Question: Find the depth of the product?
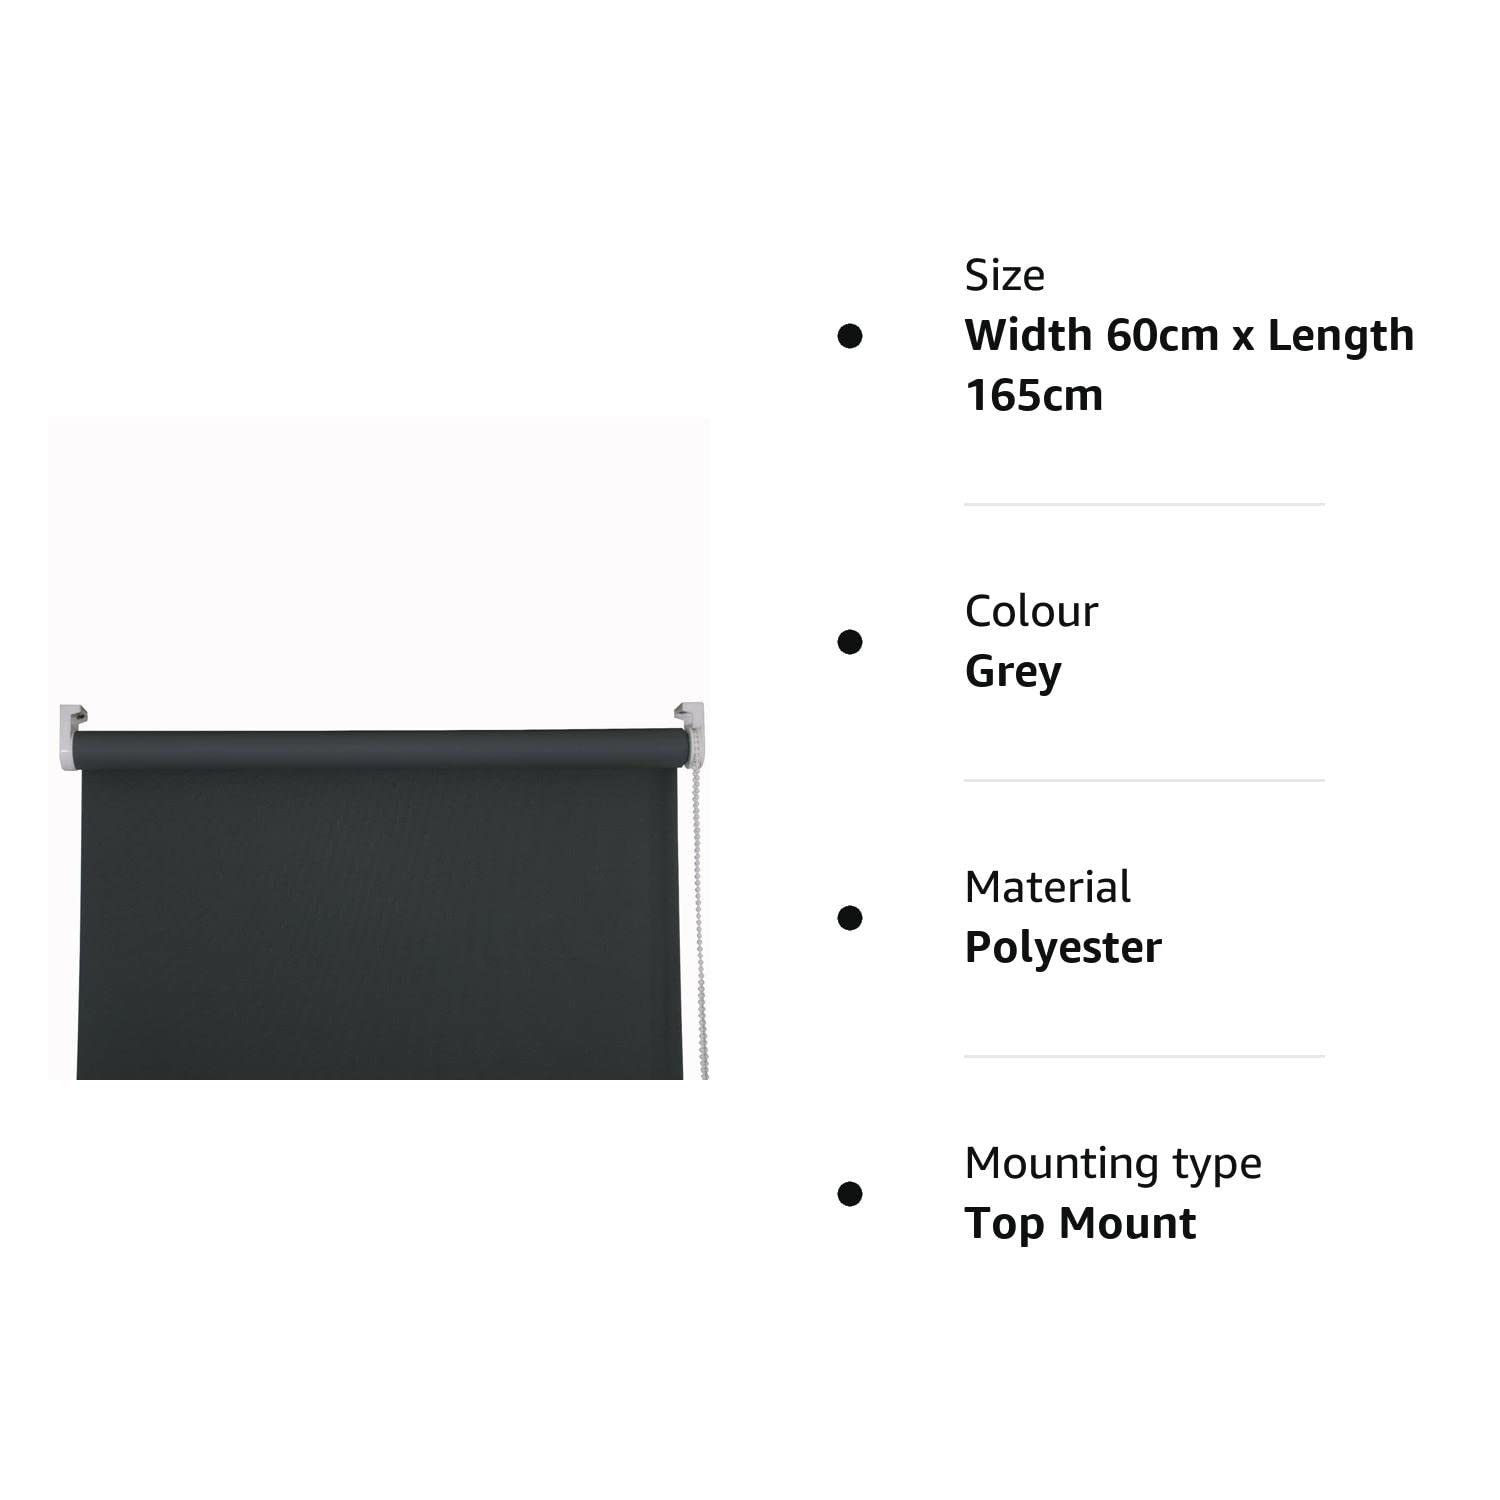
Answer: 165.0 centimetre